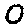
Label: 0